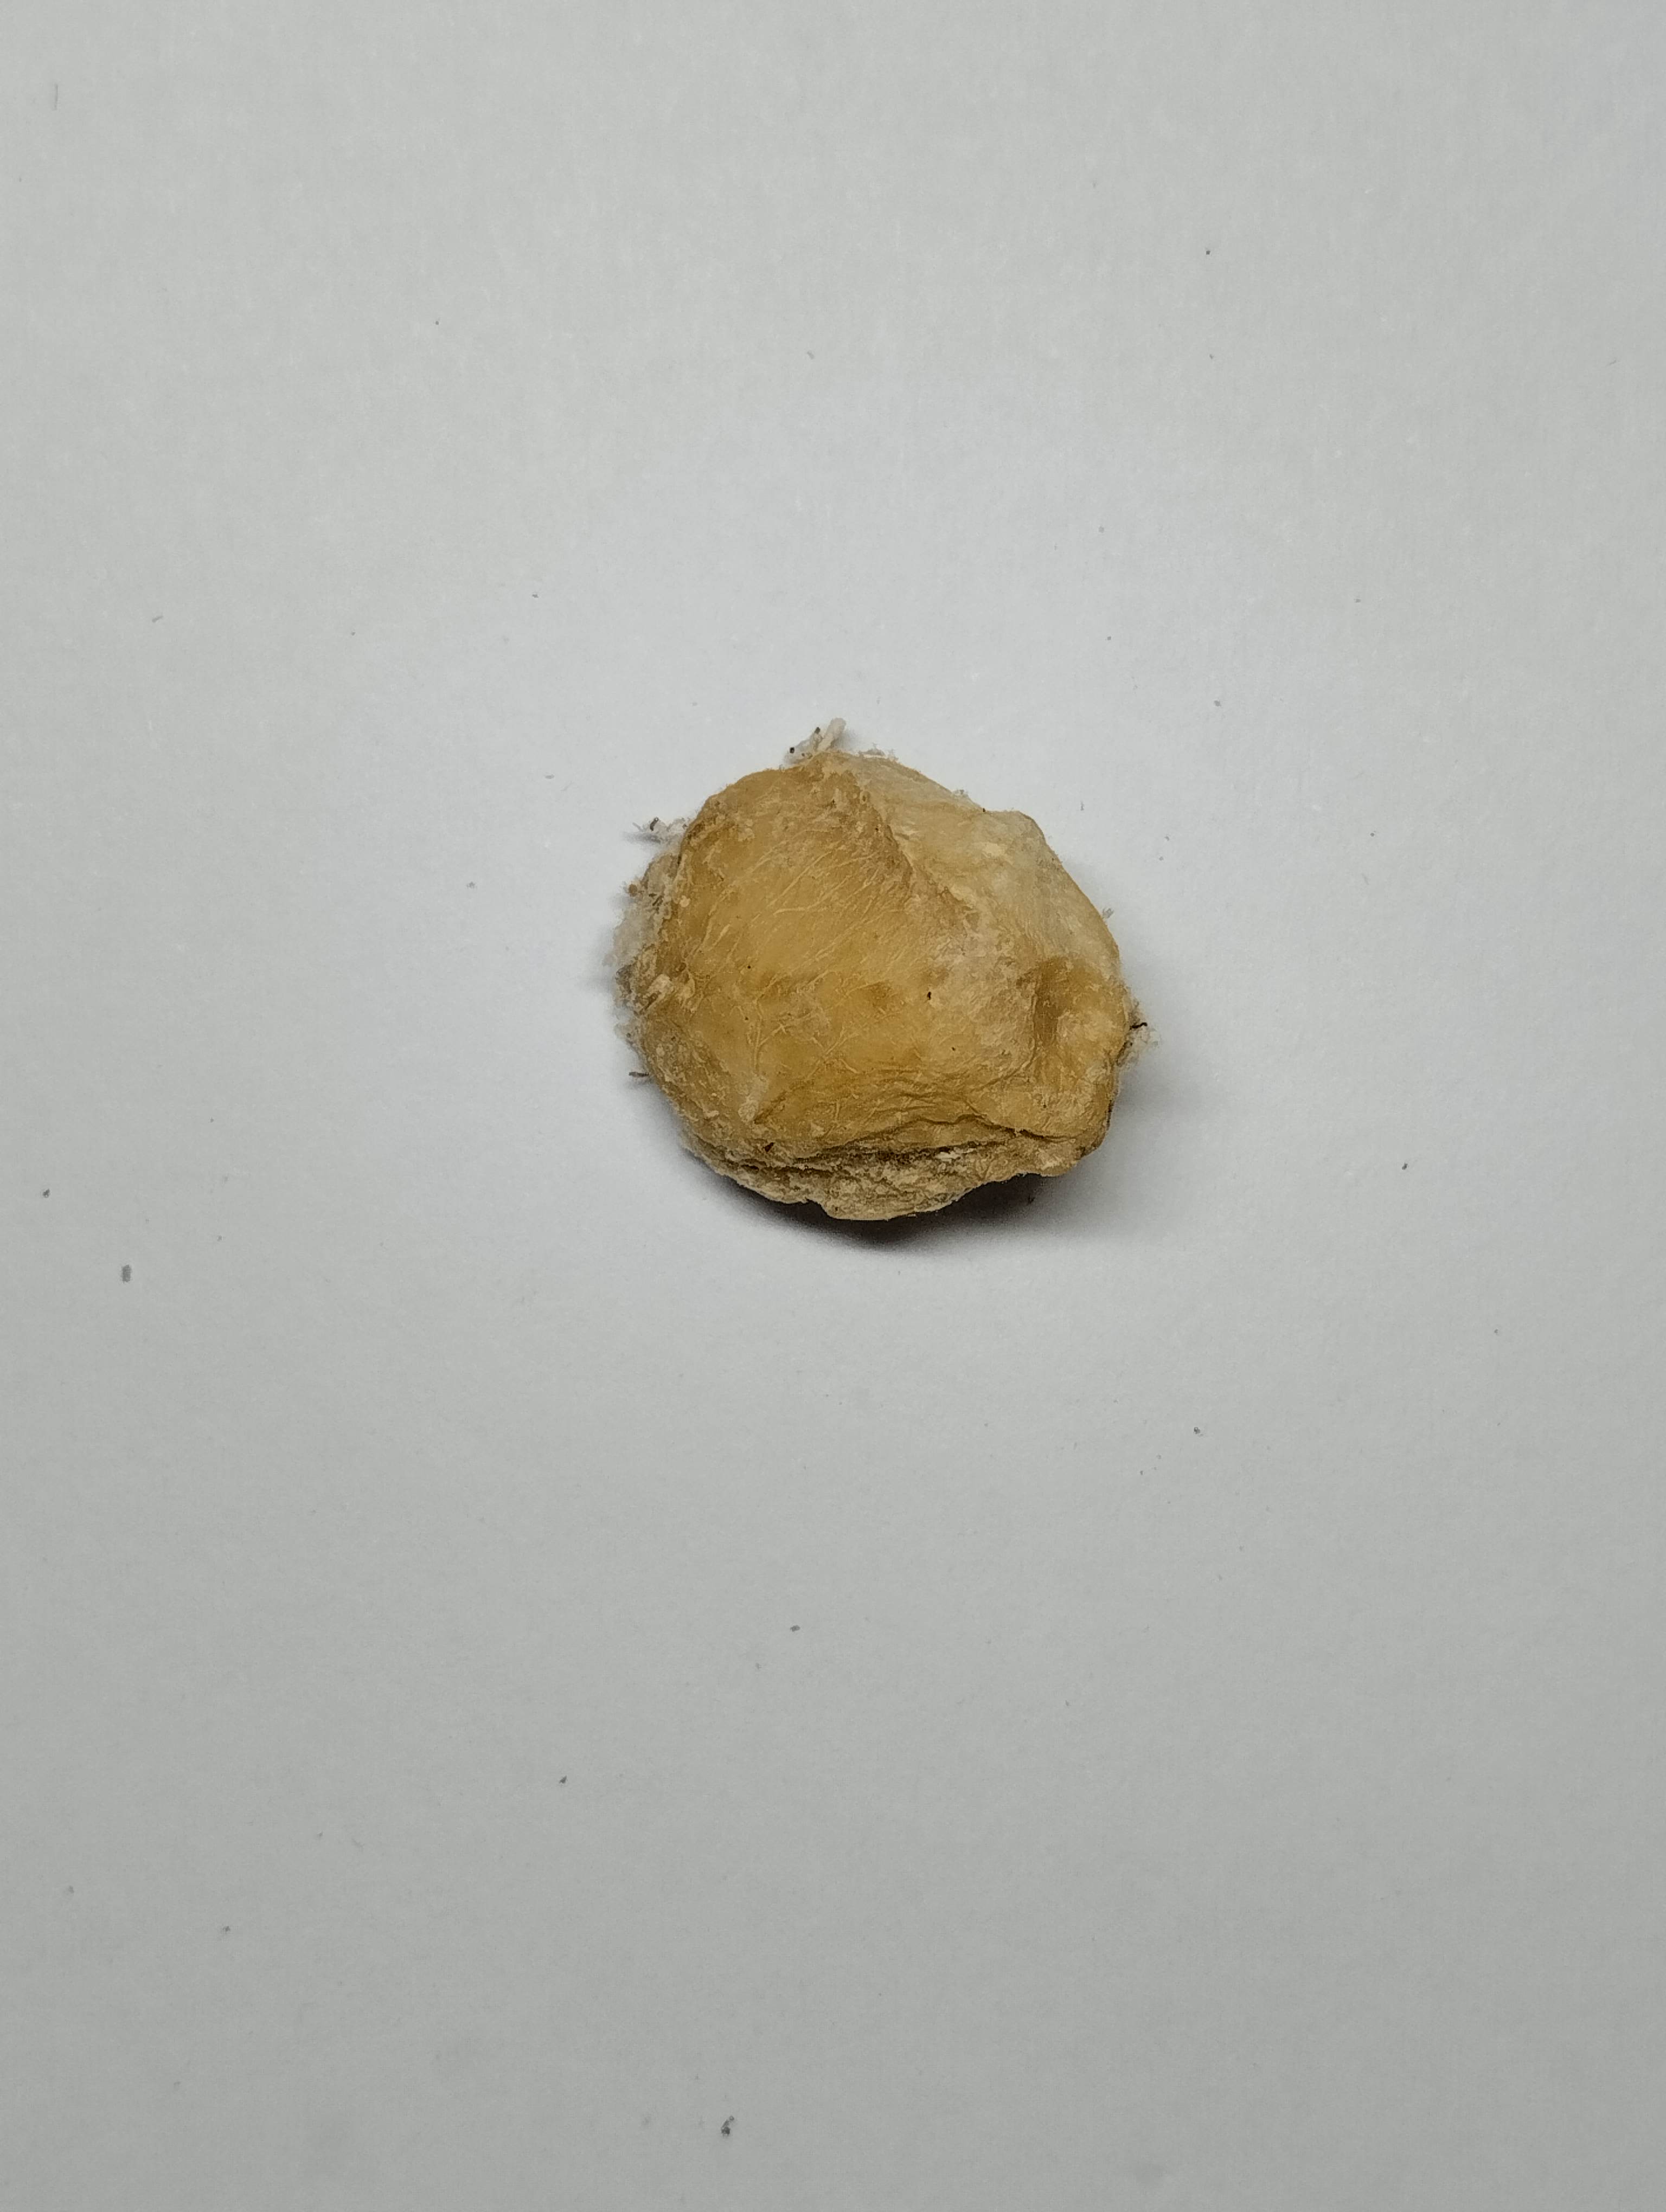
Label: rusak (damaged seed)